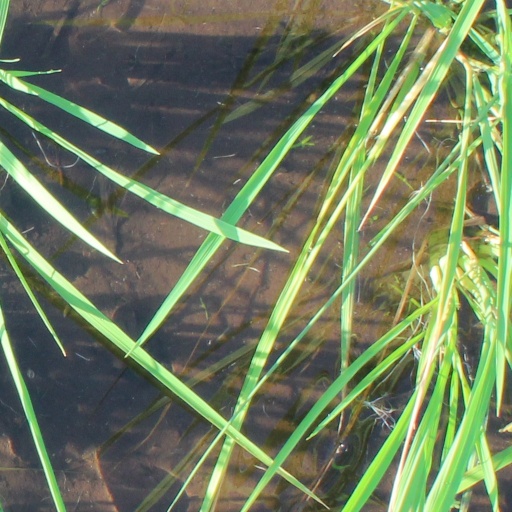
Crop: rice